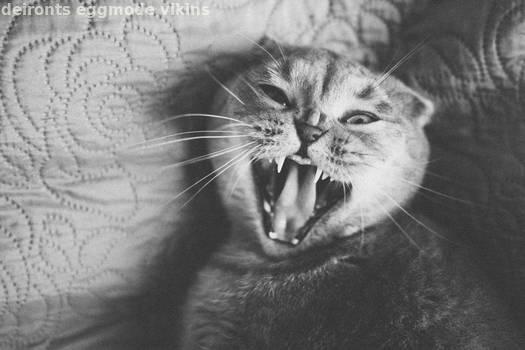
Label: Watermark